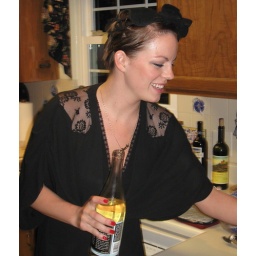
Betsy dressed for dinner now that she's got the bird and the bean casserole in the oven